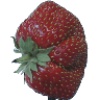
Label: strawberry_wedge